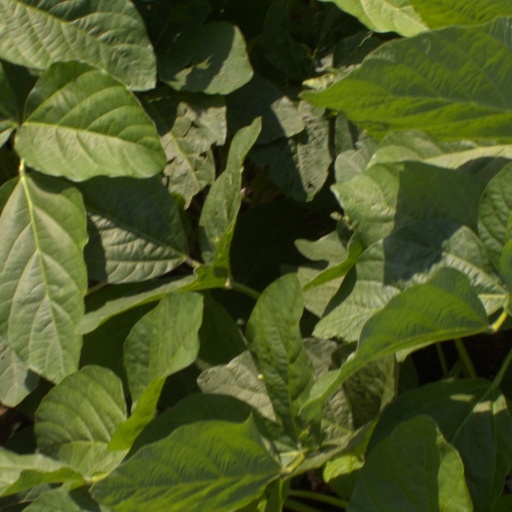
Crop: soybean